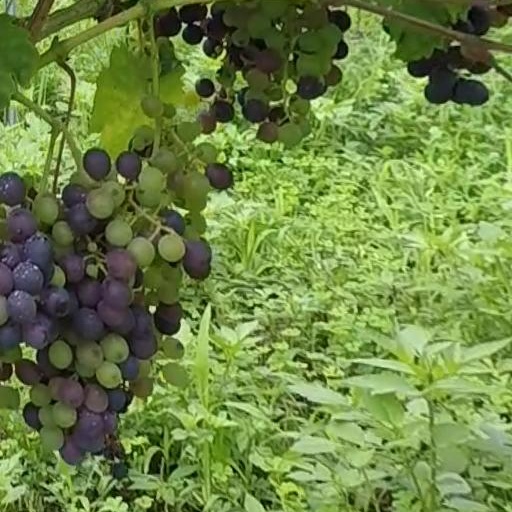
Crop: grape